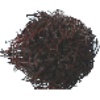
Label: Rambutan 1